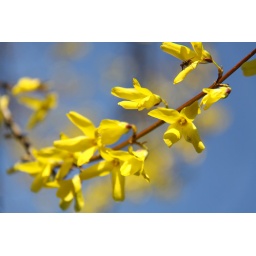
I love the yellow against the blue sky!